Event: Nepal Earthquake
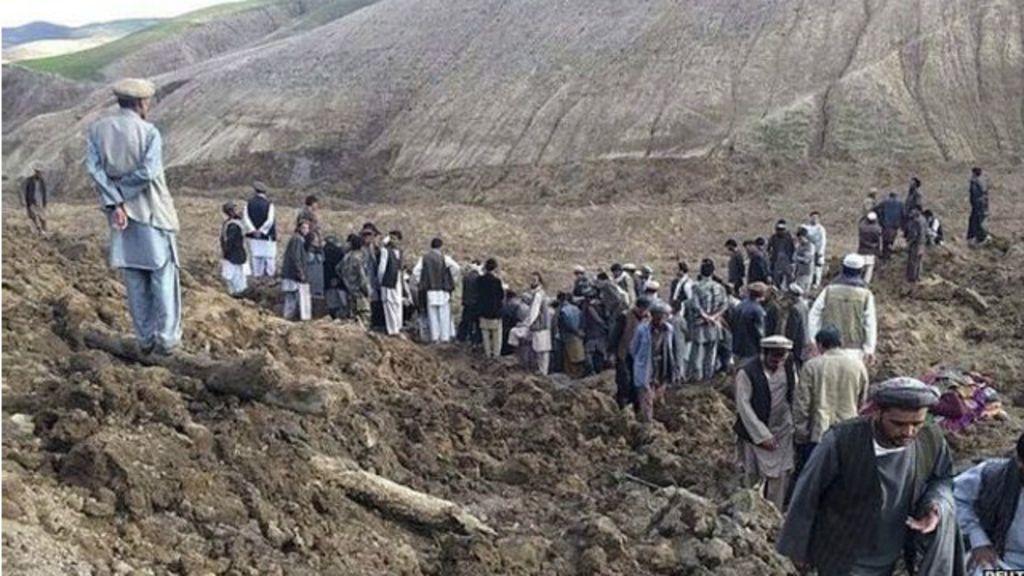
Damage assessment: damage